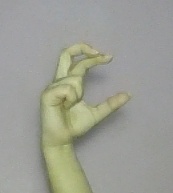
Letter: thal